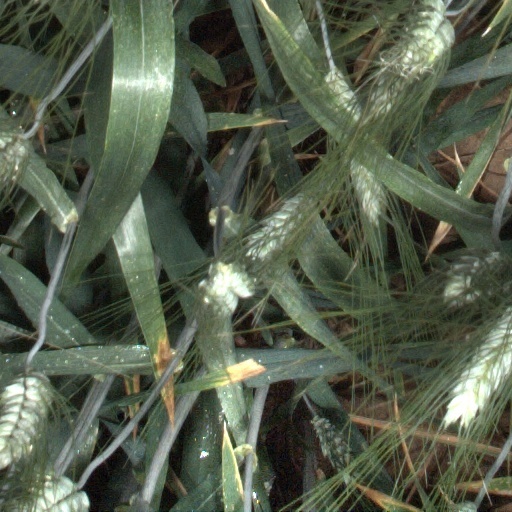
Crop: wheat